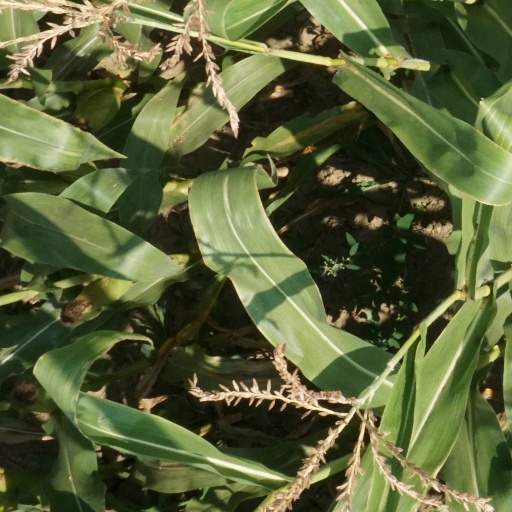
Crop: maize; corn